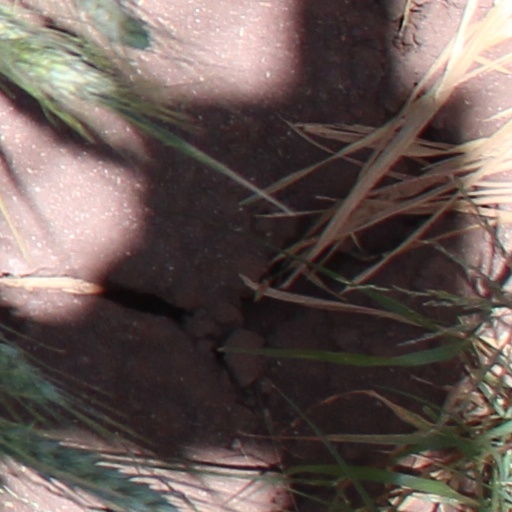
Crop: wheat